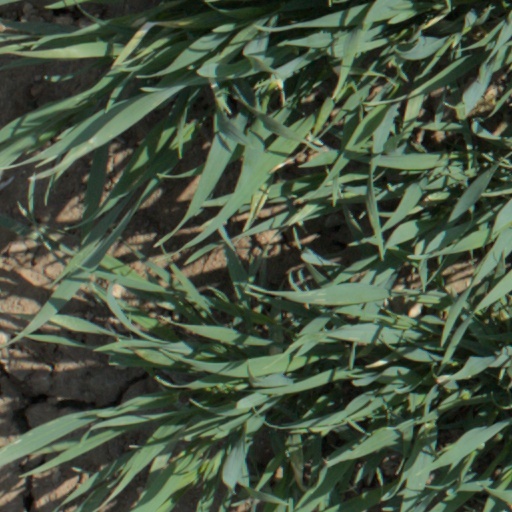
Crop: wheat